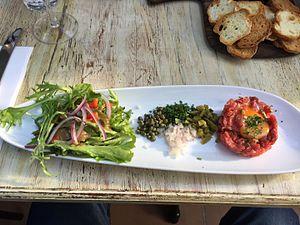
Le steak tartare ou tartare est une recette à base de viande de bœuf ou de viande de cheval crue, généralement hachée gros, ou coupée en petits cubes au couteau.